Kateřina Siniaková

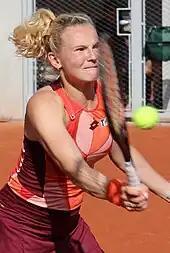
Siniaková at the 2023 French Open

During the first four months of 2019, Siniaková did not have any significant results in singles, but was more successful in doubles. She started year with the semifinal of the Premier-level Brisbane International, followed with title at another Premier-level tournament, Sydney International with Krejčíková. Then, at the Australian Open, alongside Krejčíková, she reached the quarterfinal and completed reaching the quarterfinals at all four Grand Slam tournaments. She did not stop there, reaching quarterfinal of the Premier 5 Dubai Championships and soon after that the final of the Premier Mandatory Indian Wells Open. Then, on clay court, she started with better results in singles, first reaching quarterfinal of the Prague Open, followed by semifinal at Nuremberg. She lost early in singles, at the Madrid Open and at the Italian Open, but she reached the doubles quarterfinals in Madrid and the doubles semifinals in Rome. Siniaková then made progress at the French Open, by defeating world No. 1, Naomi Osaka.in order to reach her first Grand Slam singles round of 16. She then lost to Madison Keys in the quarterfinal-match. The following month, she continued to struggle with results in singles, but reached the semifinal of Wimbledon in doubles with Krejčíková. In late August, she reached another WTA Tour singles semifinal at the Bronx Open. However, by the end of the year, she continued to struggle in singles, but in doubles she and Krejčíková won the Canadian Open and Linz Open. At the WTA Finals, alongside Krejčíková, she exited in the round-robin stage, after winning one match and losing two others. She finished year as world No. 58 in singles and No. 7 in doubles, after spending the whole year inside the top 60 in singles and top 10 in doubles.